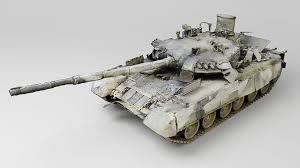
Label: Tank